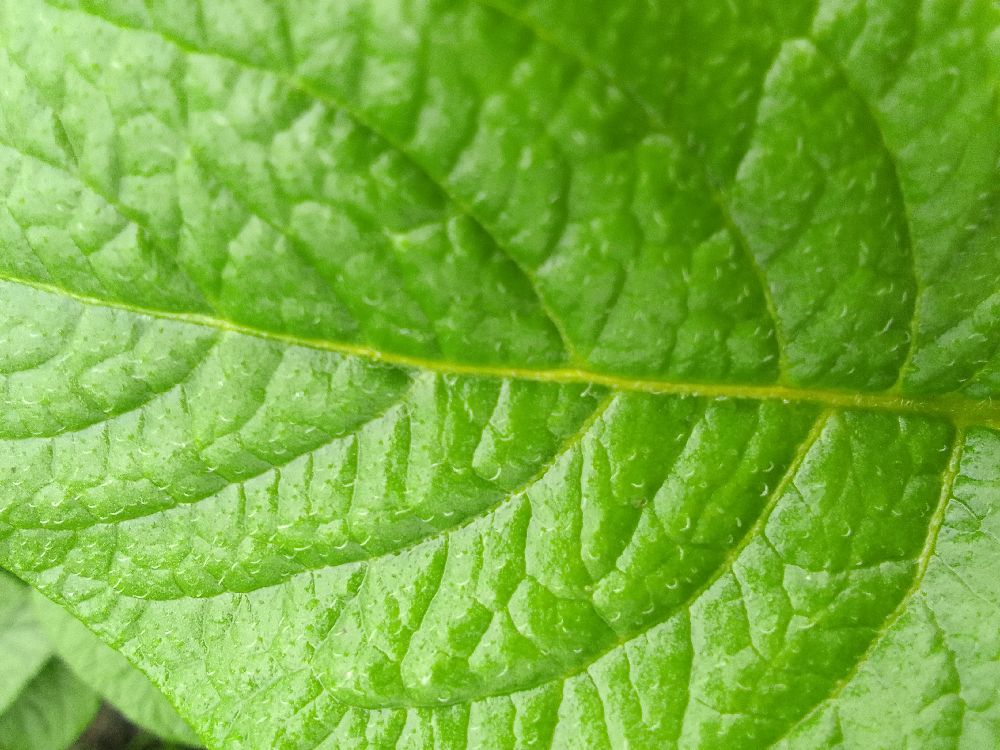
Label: Healthy